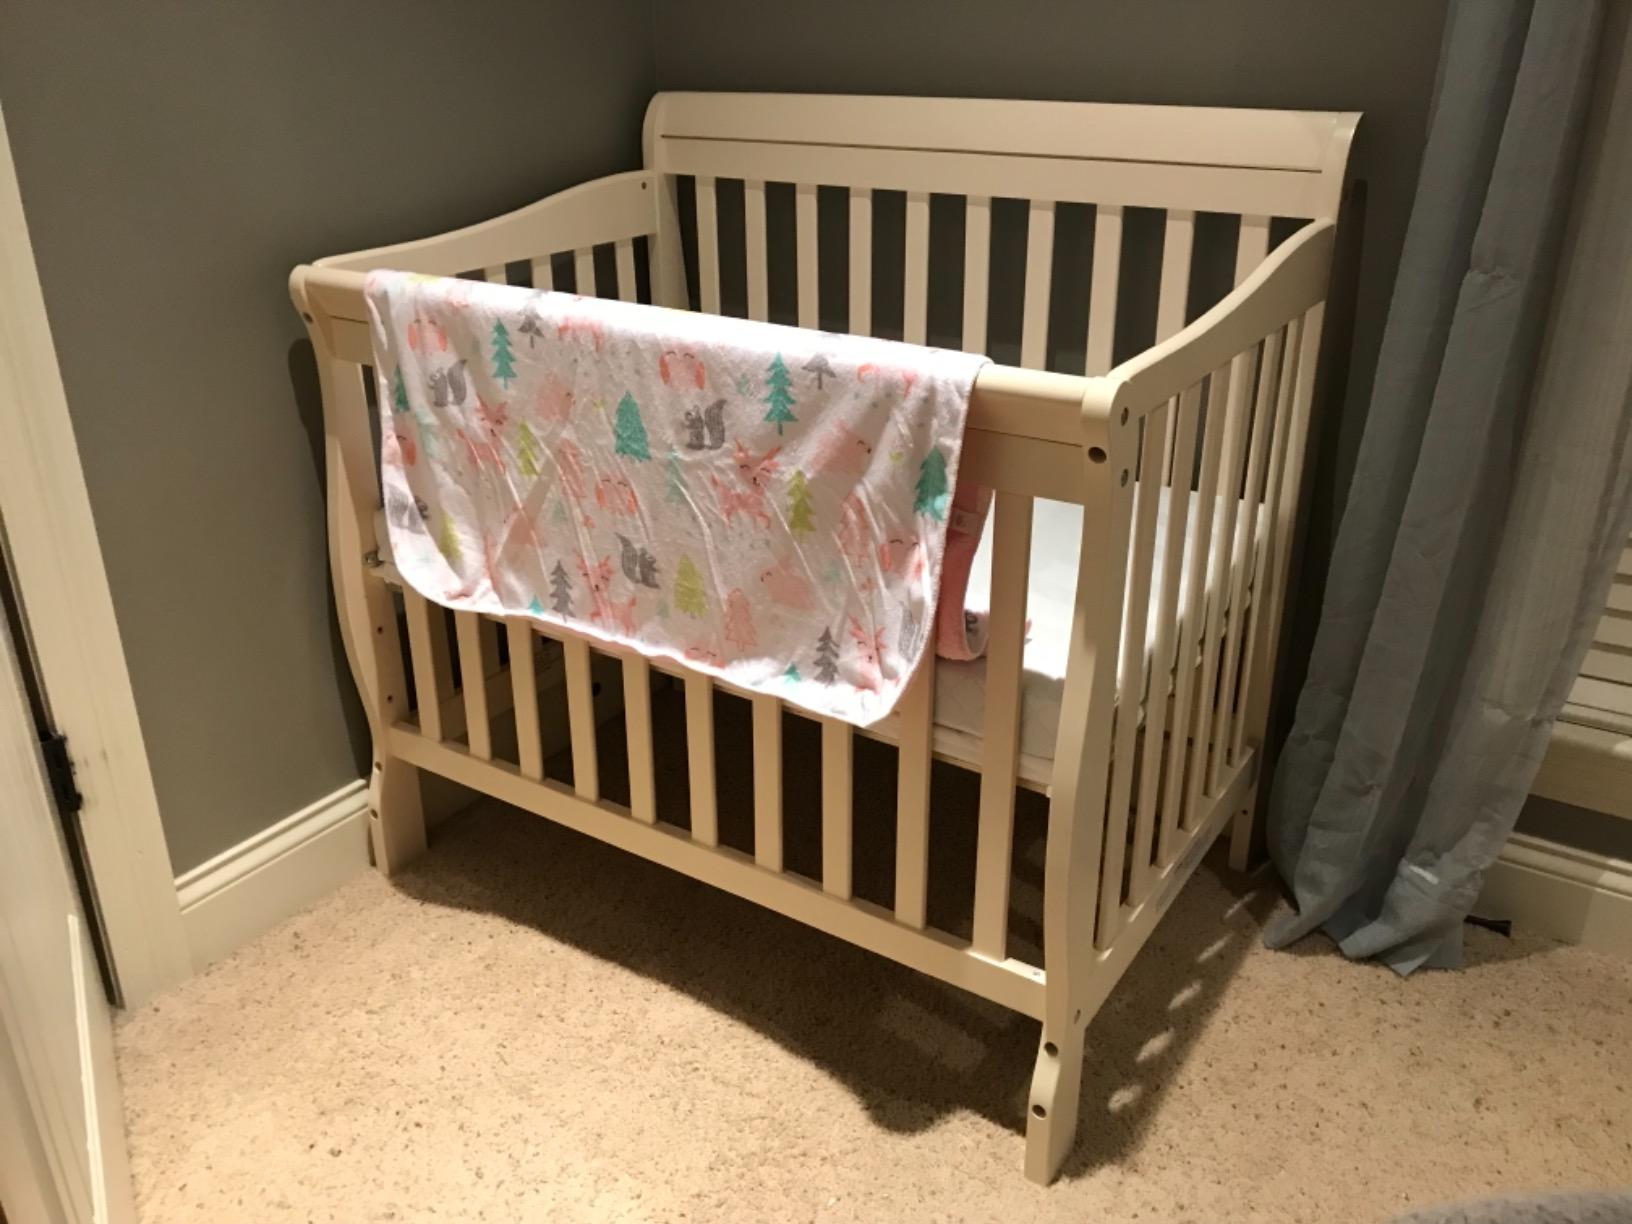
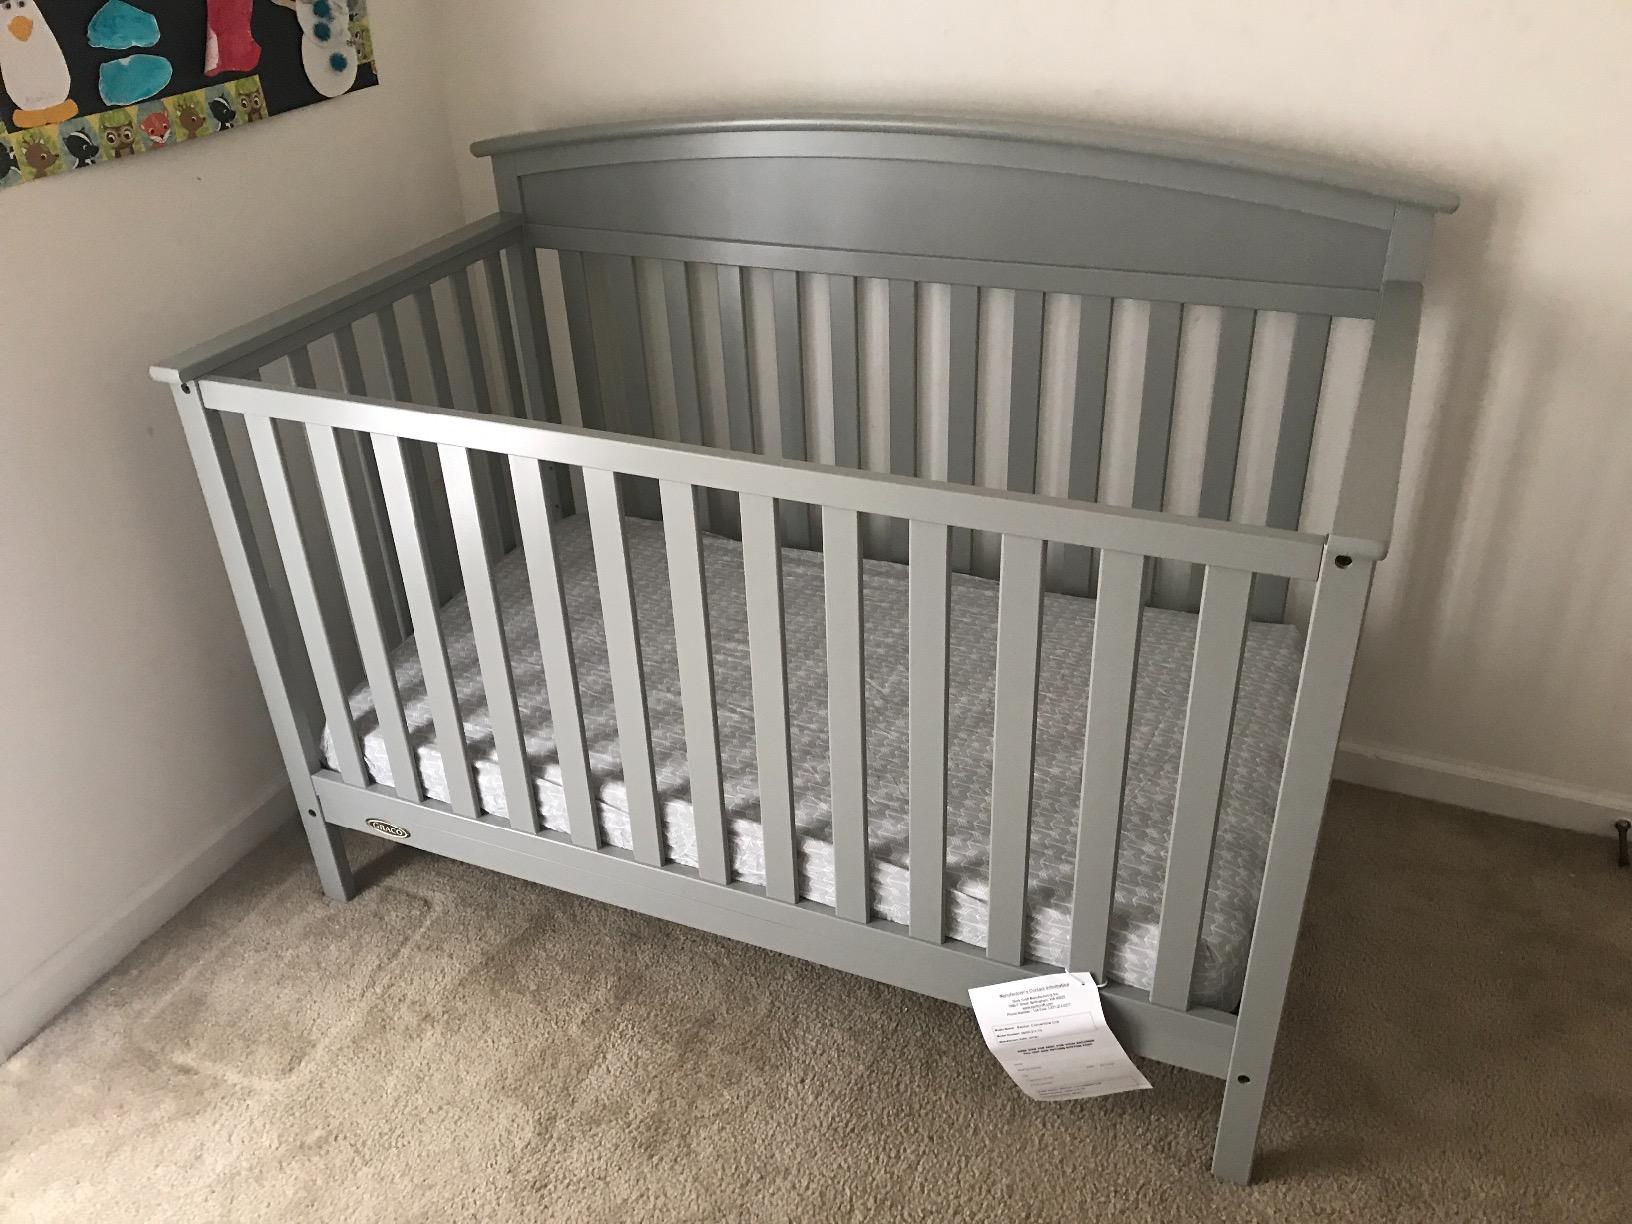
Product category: products_crib
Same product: no